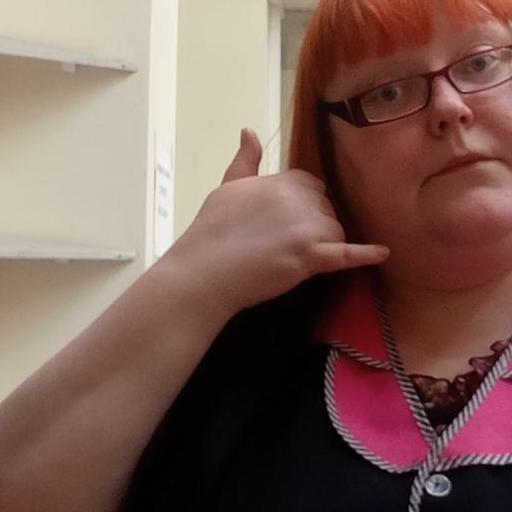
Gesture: call